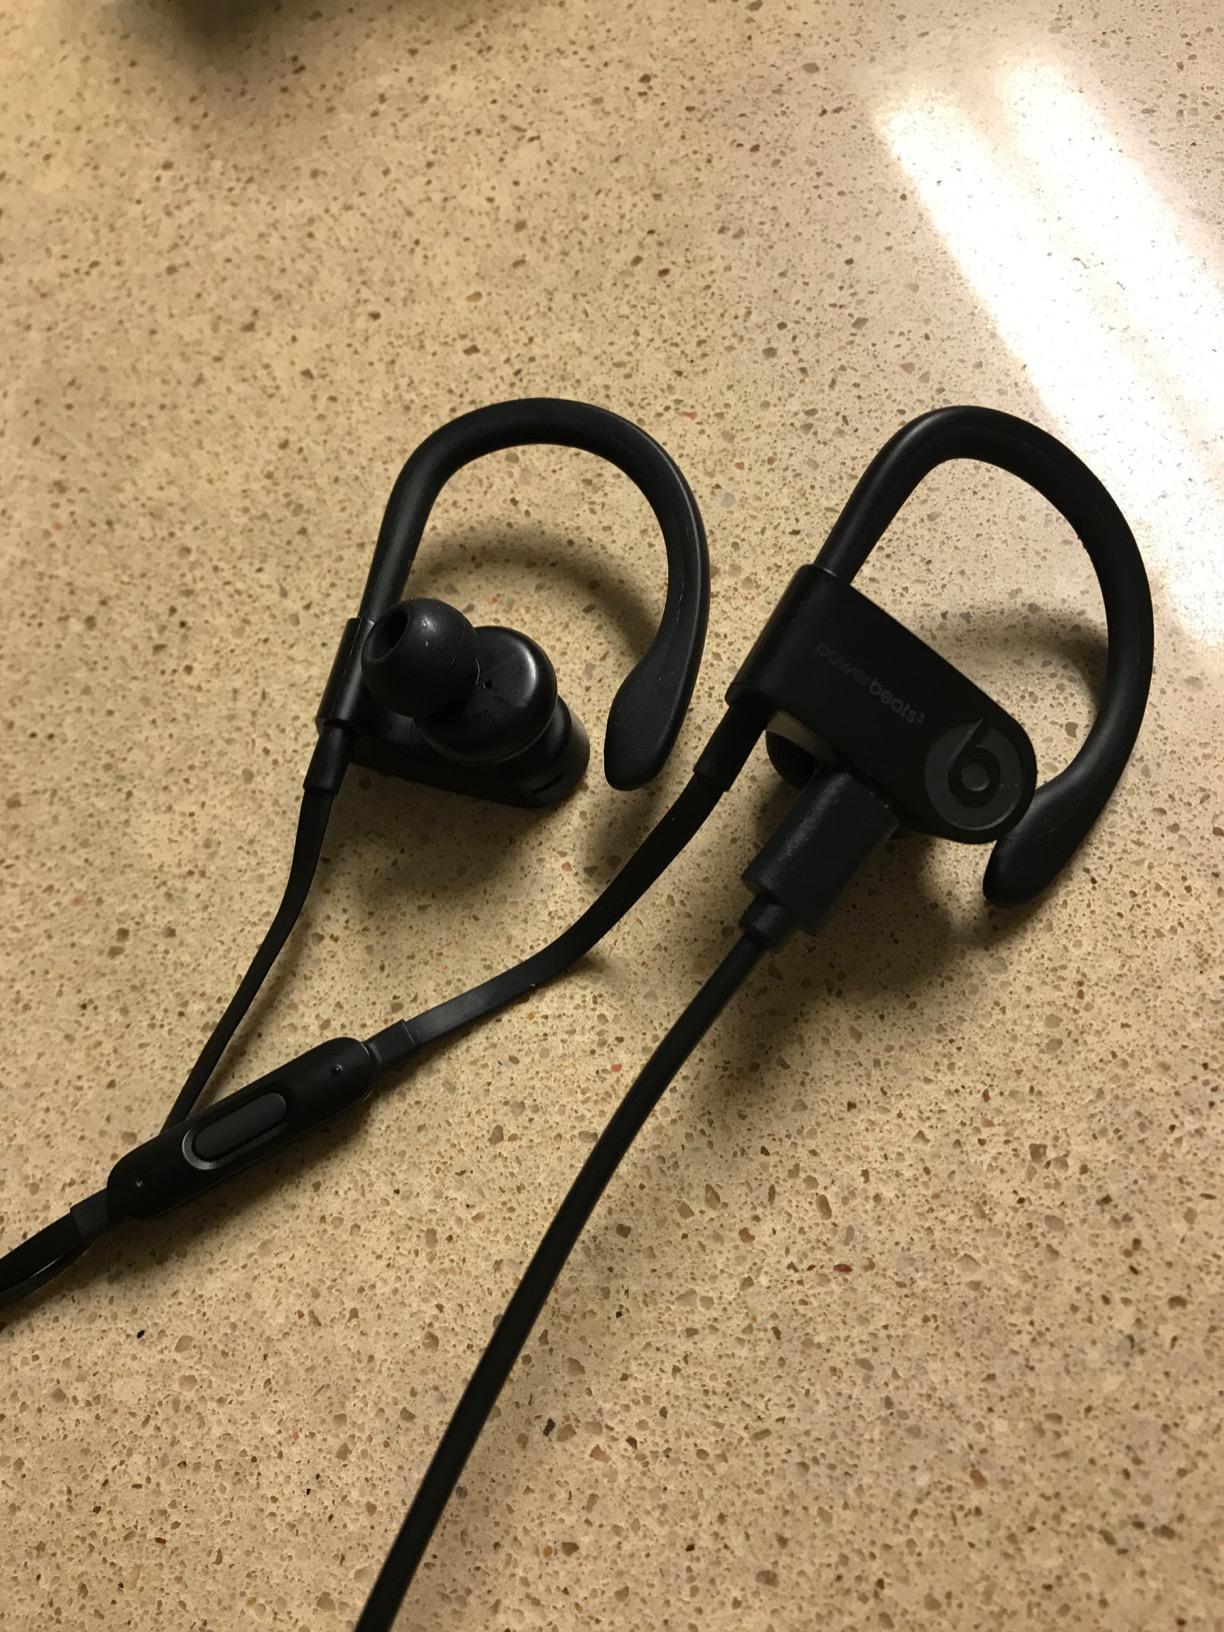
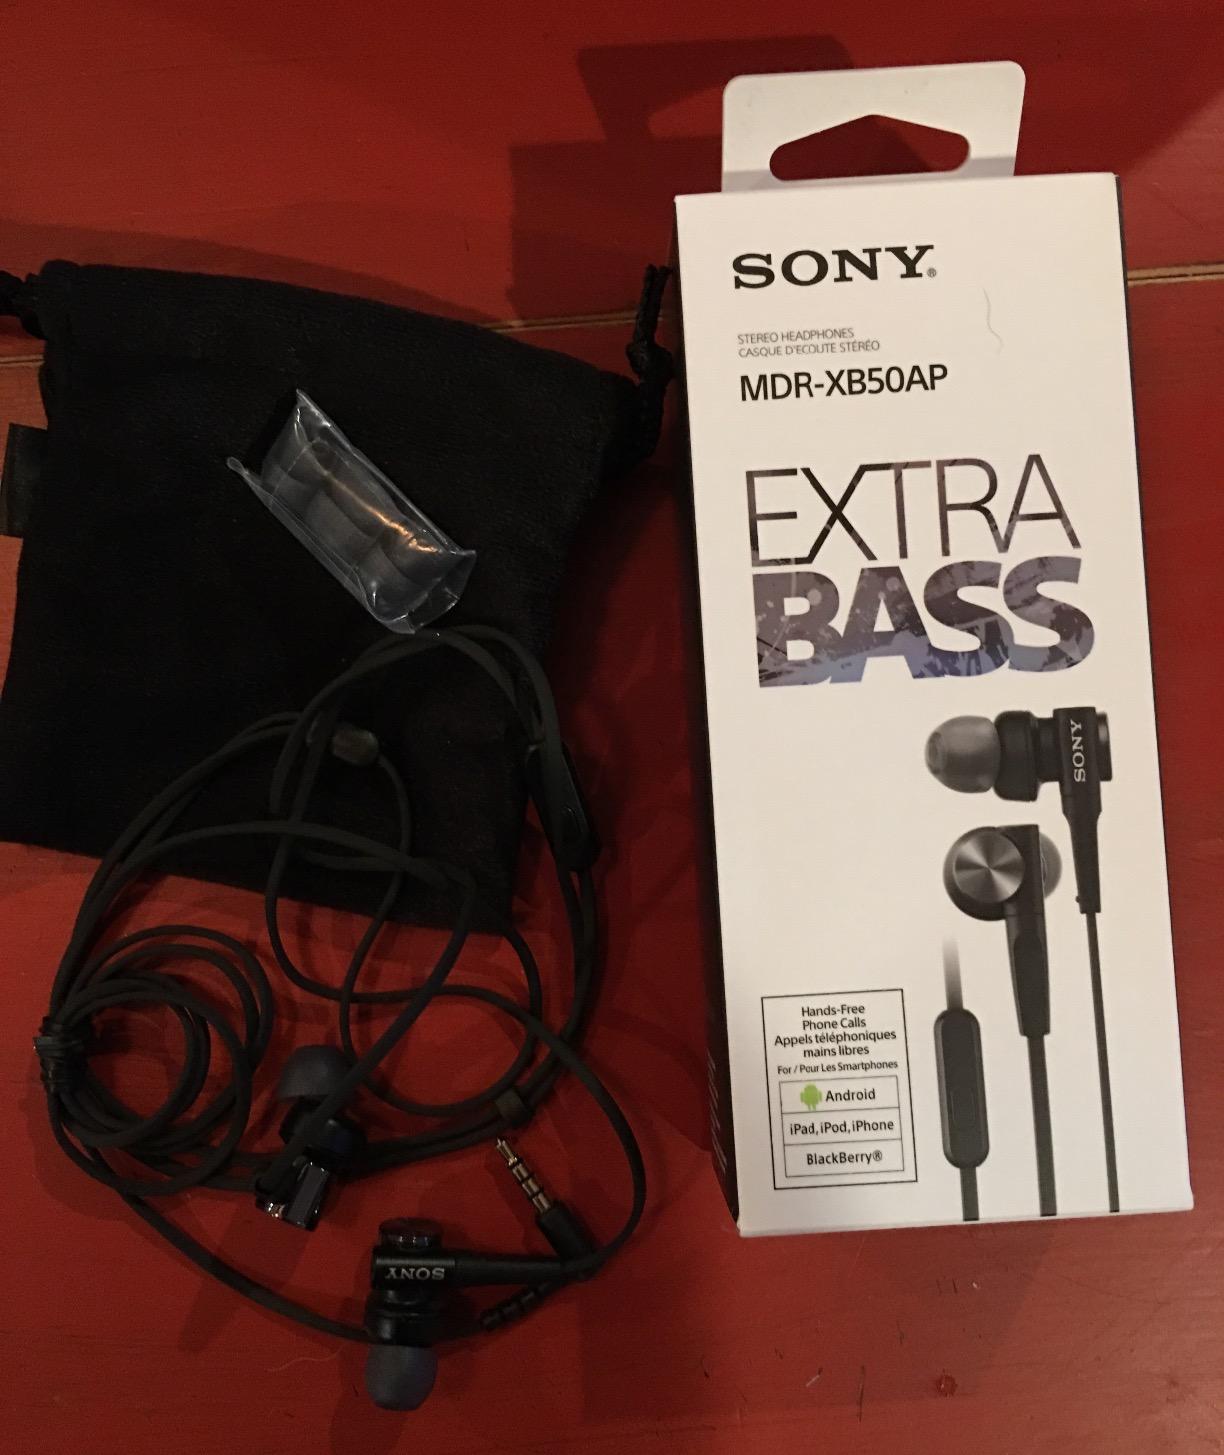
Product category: headphones
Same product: no